IANSA (company)

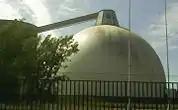
Iansa Company

IANSA was founded in 1953 as a government-run CORFO. It was pushed to privatize under the economic policies of dictator Augusto Pinochet. After the Crisis of 1982, the company went bankrupt, but continued its privatization, which was completed by 1988.